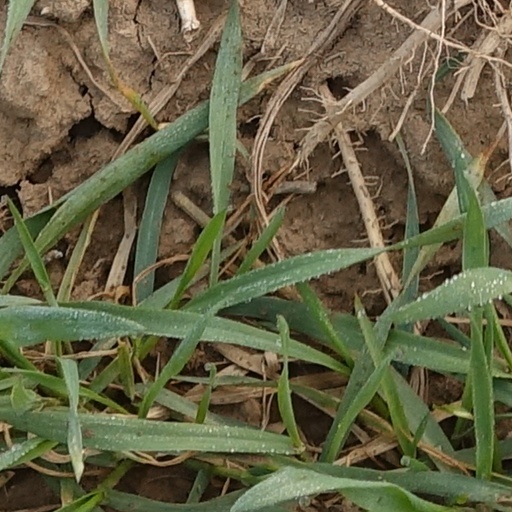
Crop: wheat